Economic policy of the Barack Obama administration

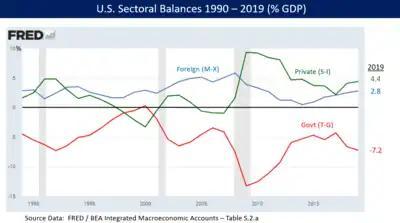
Sectoral financial balances in U.S. economy 1990–2017. By definition, the three balances must net to zero. During President Obama's tenure, an increase in the private sector surplus due to the Great Recession drove a corresponding government budget deficit.

President Trump often disparaged the economic record of Barack Obama during both the Obama and Trump presidencies, often using false or misleading statistics. However, on many key variables Trump compared unfavorably with President Obama's record through year three of Trump's presidency (i.e., 2019, before the impact of the coronavirus pandemic in 2020), while other variables continued trends established during the Obama era.